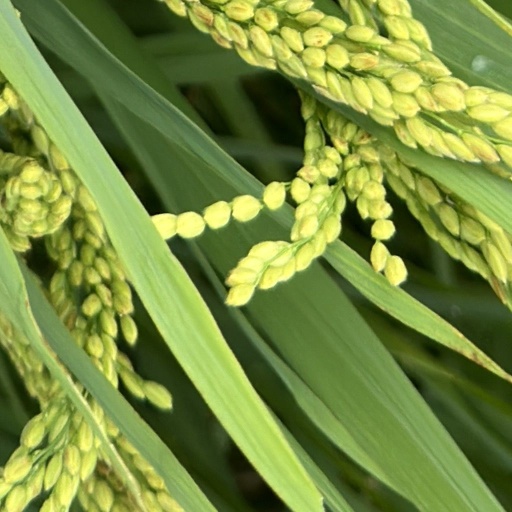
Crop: rice